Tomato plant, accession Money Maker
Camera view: vertical (180 deg); turntable rotation: 210 degrees
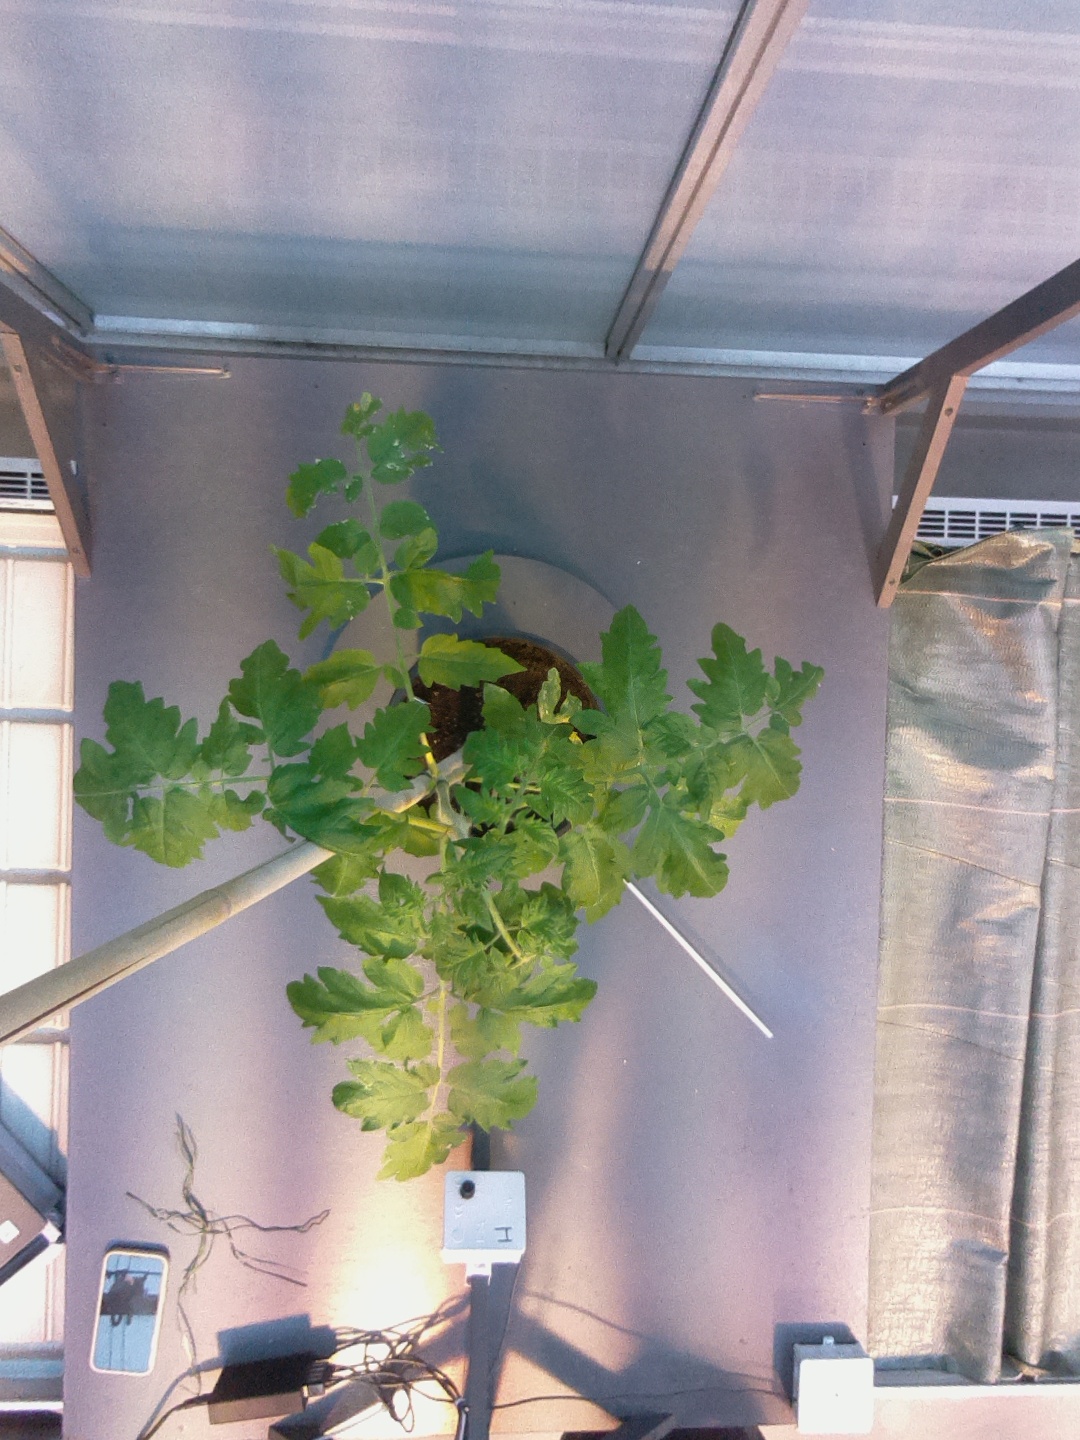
BBCH growth stage 14: 8 of true leaves visible